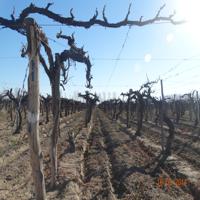
Weather: sun or clear